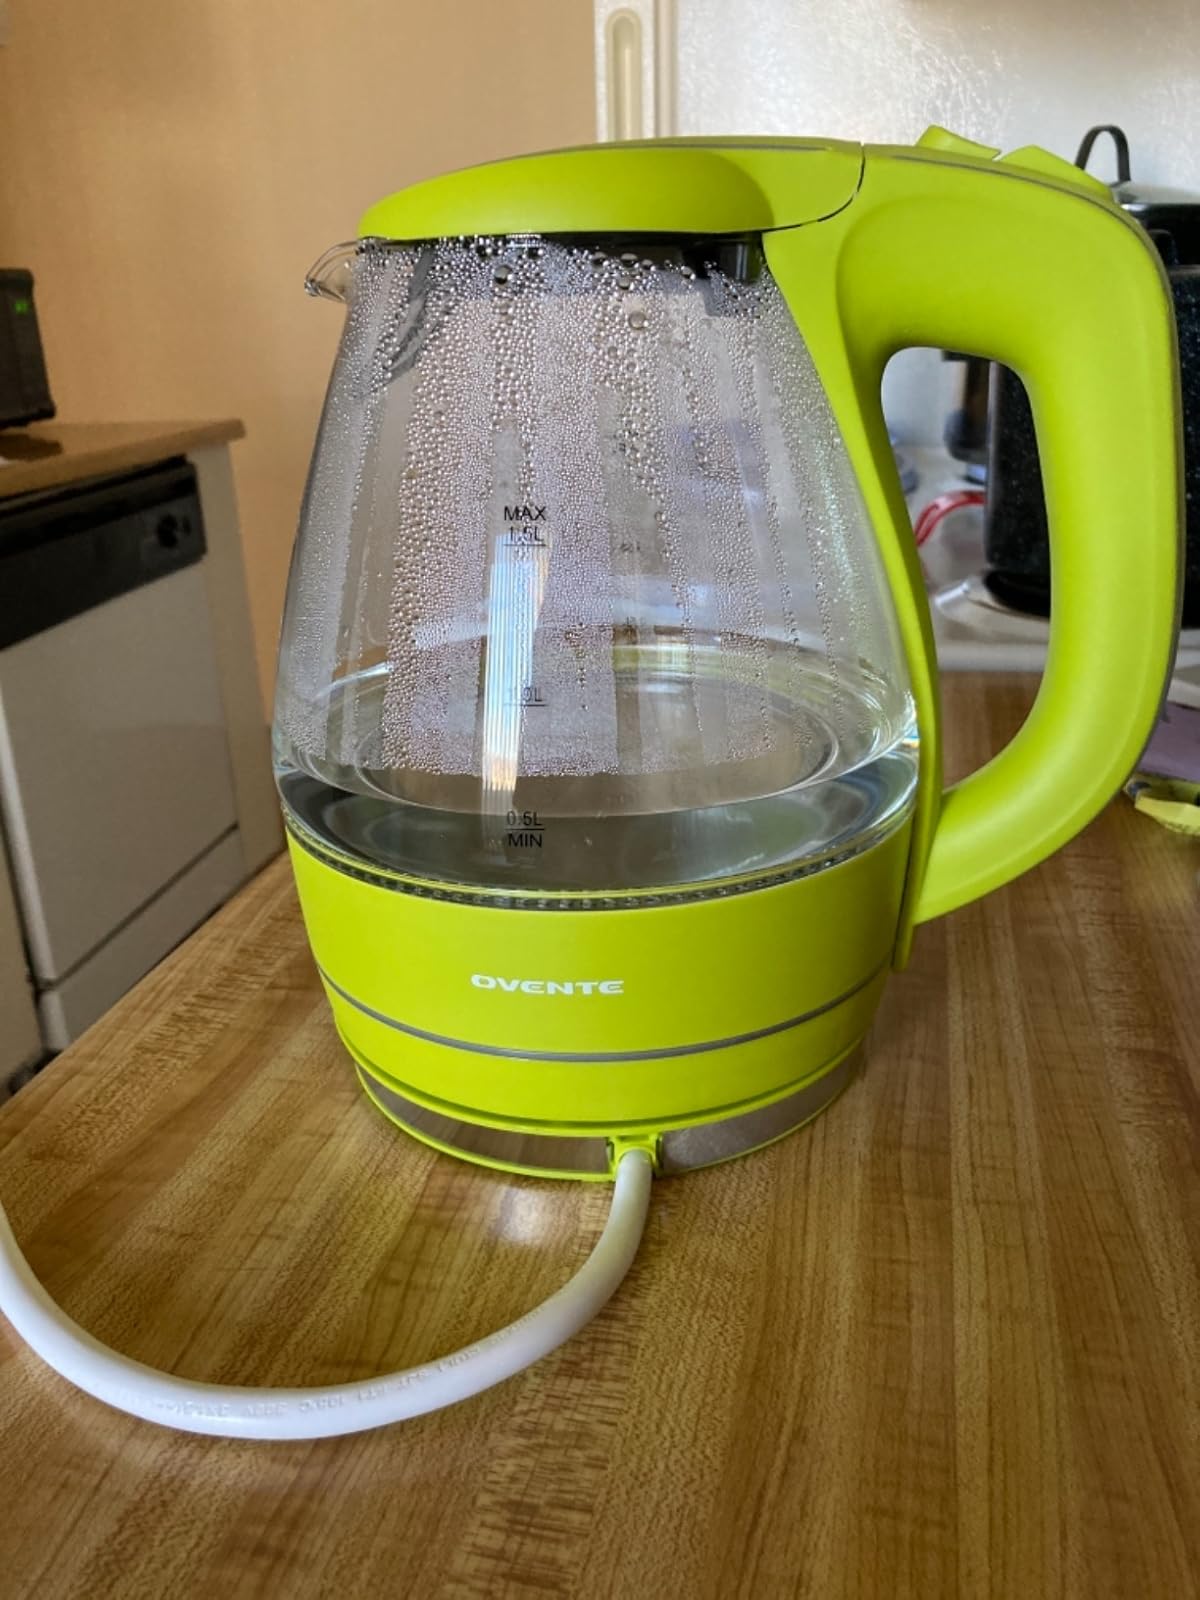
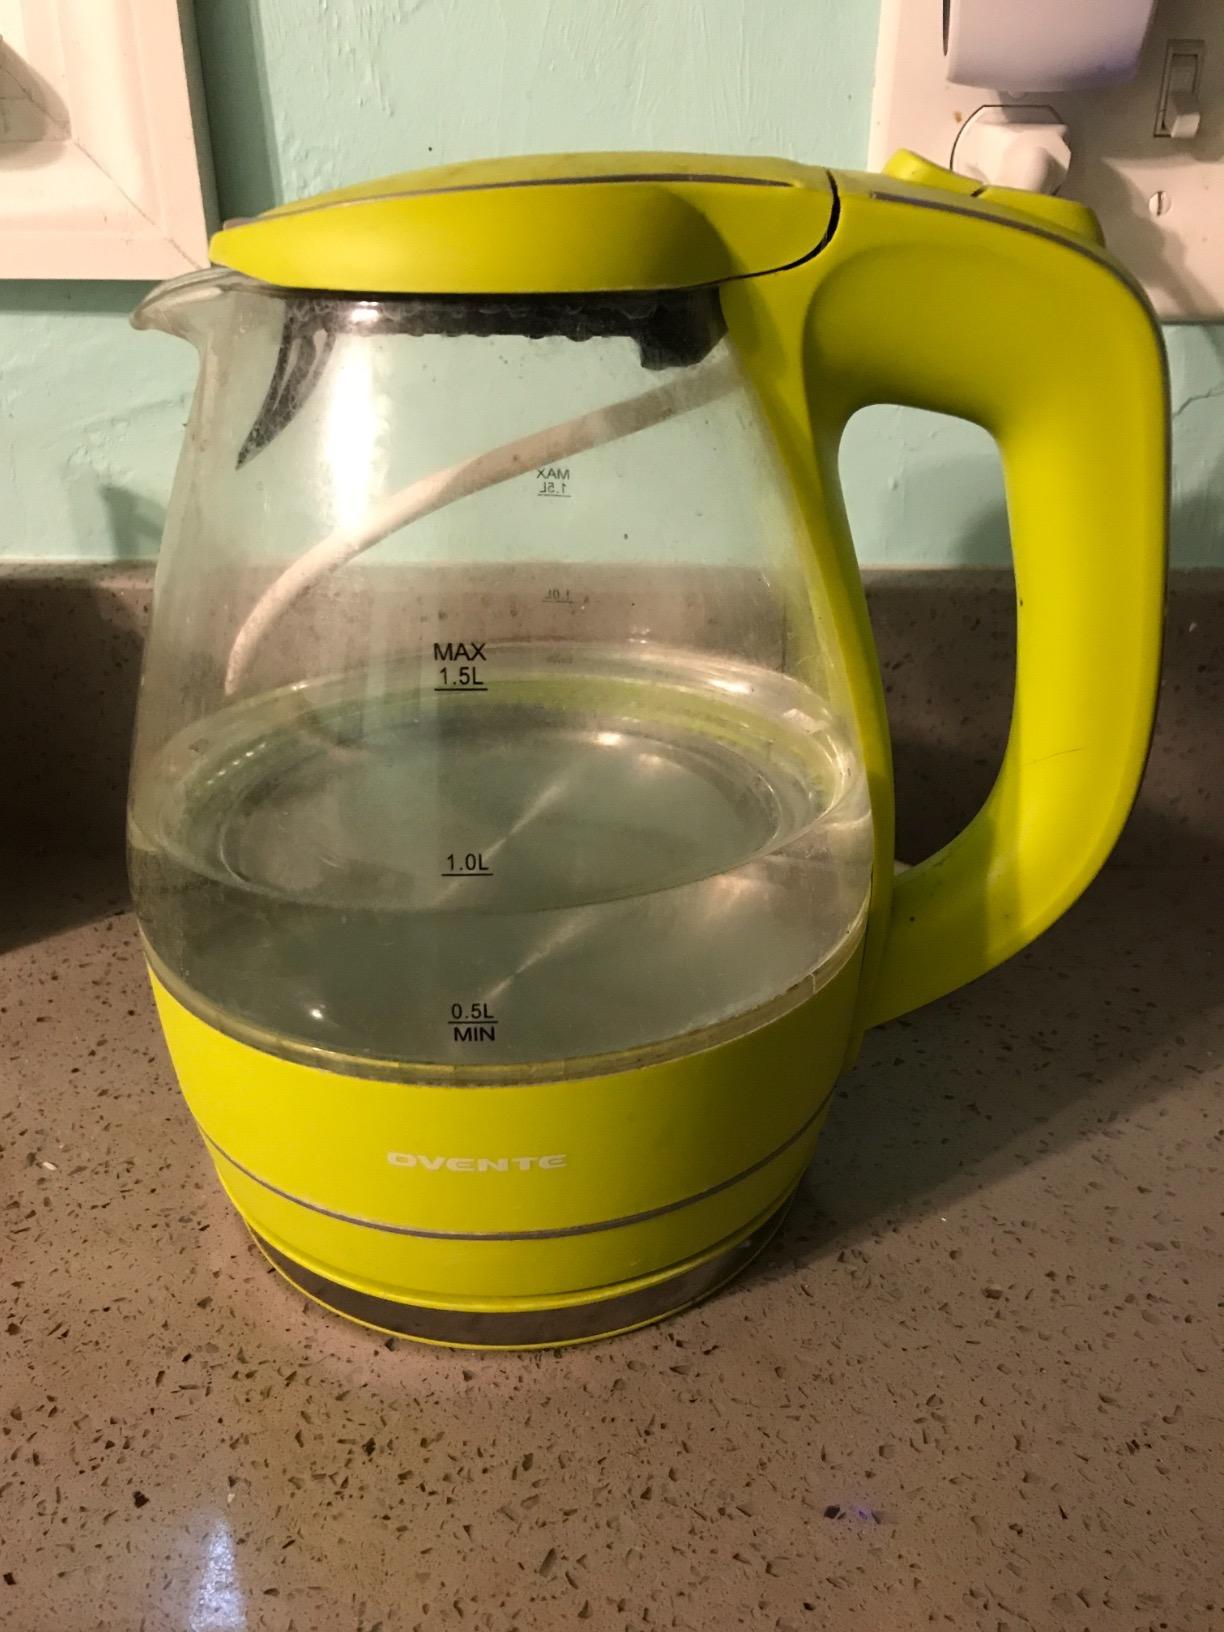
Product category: items_kettle
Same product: yes